Crouse House

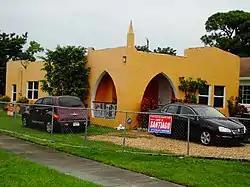
The Crouse House in 2012

The Crouse House, in Opa-Locka, Florida, was designed by architect Bernhardt E. Muller for owners J. W. and Jennie Crouse. The house includes Moorish Revival elements, and it was constructed in 1926 at the corner of Peri and Ahmed Streets in Opa-locka. The house is part of the Opa-locka Thematic Resource Area, and it was listed on the National Register of Historic Places August 17, 1987. Original features of the house included a bell tower at the Peri St. entrance and a dome above the garage entrance on Ahmad St., but neither feature survived numerous alterations.